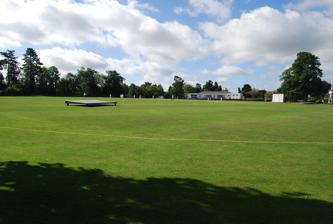
Building: Vine Cricket Ground
Country: United Kingdom
Year built: 1734
Cricket ground in Sevenoaks, England Vine Cricket Ground The Vine cricket ground Sevenoaks Ground information Location Sevenoaks , Kent Coordinates 51°16′34″N 0°11′38″E / 51.276°N 0.194°E / 51.276; 0.194 Home club Sevenoaks Vine Cricket Club Establishment by 1734 Team information Kent teams (1734–1851) Sevenoaks Vine Cricket Club (1734–present) Kent women (1949–1973) Kent County Cricket Club Second XI (1952–1958) As of 16 December 2017 Source: CricketArchive The bandstand next to the pavilion, Sevenoaks Vine The Vine Cricket Ground , also known as Sevenoaks Vine , is one of the oldest cricket venues in England. It was given to the town of Sevenoaks in Kent in 1773 by John Frederick Sackville, 3rd Duke of Dorset (1745–1799) and owner of nearby Knole House . The land is thought to have possibly been used as a vineyard for the Archbishops of Canterbury . Seven oak trees were planted on the northern edge of the ground in 1902 to mark the coronation of King Edward VII . Six were blown down in the Great Storm of 1987 . In December 1987, seven new oaks were planted to replace those lost in the storm. The ground Sevenoaks Vine Cricket Club and Sevenoaks Hockey Club , both sections of the Sevenoaks Vine Club, play on the ground which is owned by Sevenoaks Town Council. It is located to the north of Sevenoaks town centre alongside the A225 Dartford Road . Sevenoaks Vine Cricket Club pay a rent of 1 peppercorn per year for the use of the ground, the archetypal peppercorn rent , but pay for the upkeep of The Vine even though it is common ground. The cricket pavilion , which is a Grade II listed building built in 1850, is rented separately by the Sevenoaks Vine Club. In keeping with tradition, the club pay Lord Sackville one cricket ball on 21 July each year. In practice this ceremony happens every year on the Wednesday of cricket week, which is the second week in July. A bandstand was built next to the pavilion in 1894 and the ground is overlooked by a number of residential properties, one of which, Vine Cottage, is contemporary with the establishment of the ground. The pavilion was renovated in 1934. Cricket history The Vine is one of the oldest cricket venues in the world. Its earliest known use was for a match between a Kent team organised by Lord John Sackville against one from Sussex on Friday 6 September 1734, a game which Kent won. A fixture was played to mark the bicentenary of the occasion in 1934. Sevenoaks Vine was a venue for top class cricket matches in the 18th century and is notable for being the first place in England where cricket was played with three stumps rather than two.  A total of 24 matches which were given retrospective first-class cricket status were played on the ground between 1773 and 1829. These include nine matches between Hampshire sides and England and 11 matches featuring Kent sides as the home team. The first recorded century in any form of cricket was scored on the ground in 1769, John Minshull scoring 107 runs for a Duke of Dorset's XI against Wrotham. Minshull, a professional employed as a gardener by John Sackville, went on to be the first player known to be given out hit wicket , again at The Vine, in 1773. The world record for the highest known individual score in a top-class match was twice established at the Vine. First Joseph Miller , playing for a Kent team against one from Hampshire in August 1774, made 95 runs out of 240 and enabled Kent to win by an innings and 35 runs. Then, in June 1777, came one of the most significant innings of cricket's early history when James Aylward scored a record 167 for a Hampshire side against an England XI. In a contemporary report, it is stated that: "Aylward went in at 5 o’clock on Wednesday afternoon, and was not out till after three on Friday". Hampshire won by an innings and 168 runs in one of the first matches to use three stumps rather than two. Aylward's score was not surpassed until 1820. The last use of the Vine for a top-class match was in 1829. The Vine was used by Kent County Cricket Club 's Second XI for three Minor Counties Championship matches between 1952 and 1958 and by Kent Women between 1949 and 1973. The ground was not used for county matches by Kent County Cricket Club as it could not be enclosed due to its status as common land. The ground is the home venue of Sevenoaks Vine who play in the Kent Cricket League . References